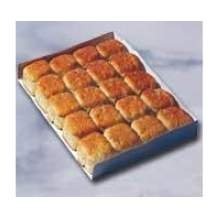
Item Name: Bridgford Foods Old South Buttermilk Biscuit, 4 Ounce -- 60 per case.
Bullet Point 1: Biscuit Flavor: Buttermilk biscuits for a classic Southern taste
Bullet Point 2: Individually Wrapped: Each biscuit is wrapped in its own foil pouch for freshness
Bullet Point 3: Perfect for Any Occasion: Great for serving at parties, weddings, or everyday breakfast
Bullet Point 4: Made with Real Butter: Made with real butter for a rich, buttery flavor
Bullet Point 5: 60 Count Box: Comes in a 60 count box for plenty of biscuits to serve
Value: 60.0
Unit: Count

Price: 111.42